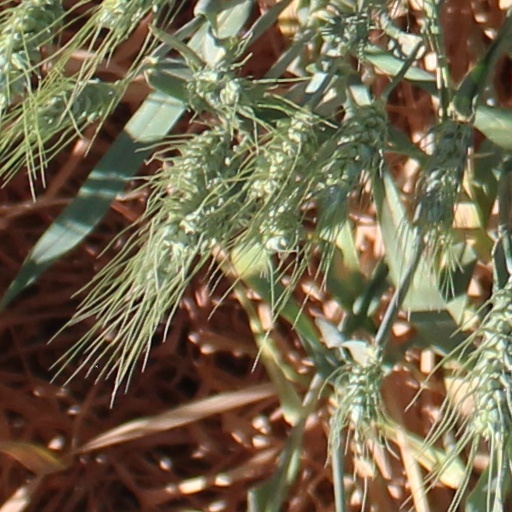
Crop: wheat